Gianni Berengo Gardin

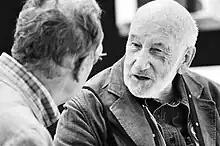
Berengo Gardin in 2015

Gianni Berengo Gardin (born 1930) is an Italian photographer who has concentrated on reportage and editorial work, but whose career as a photographer has encompassed book illustration and advertising.